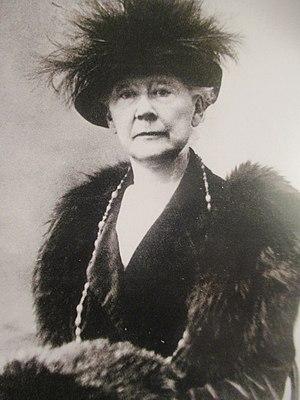
Mary Cassatt (1844-1926) en 1914.